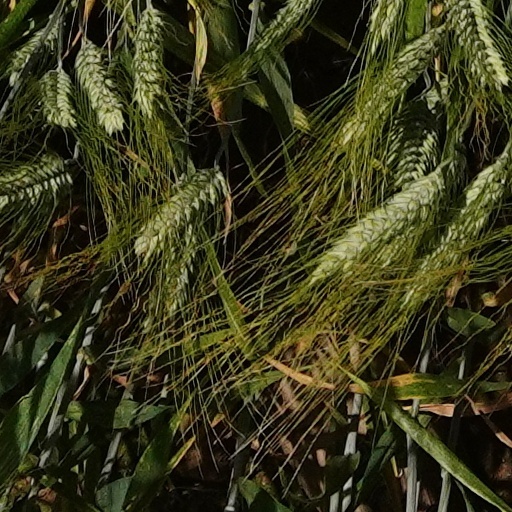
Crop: wheat